2018 FIFA World Cup final

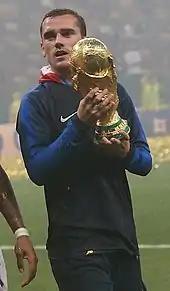
Antoine Griezmann was named the man of the match after scoring one goal and assisting another.

A Croatian attack was stopped early in the second half after several pitch invaders ran onto the field before being removed by security officers; Russian feminist rock band and protest group Pussy Riot claimed responsibility for the interruption. Three minutes into the second half, Croatia had an opportunity to score when Rebić struck the ball towards goal from the left side of the penalty area following a pass by Rakitić. French goalkeeper Hugo Lloris made a one-handed save from his shot, sending the ball behind for a corner. Glendenning said that Croatia had begun the second half as they began the first, "in a state of total dominance". France had an opportunity in the 52nd minute, when Mbappé received the ball from Pogba and ran down the left-hand side. He ran past Vida and shot towards goal, but Subašić was able to claim the ball. France made a substitution in the 55th minute when Steven Nzonzi replaced Kanté. They then increased their lead in the 59th minute, when Pogba found Mbappé again, on the right wing, with a pass from his own half. Mbappé passed to Griezmann, who then sent the ball back to Pogba who was outside the penalty area. Pogba took a shot at goal which rebounded back to him off a defender, before he sent a second shot into the Croatian goal with Subašić unable to reach it.